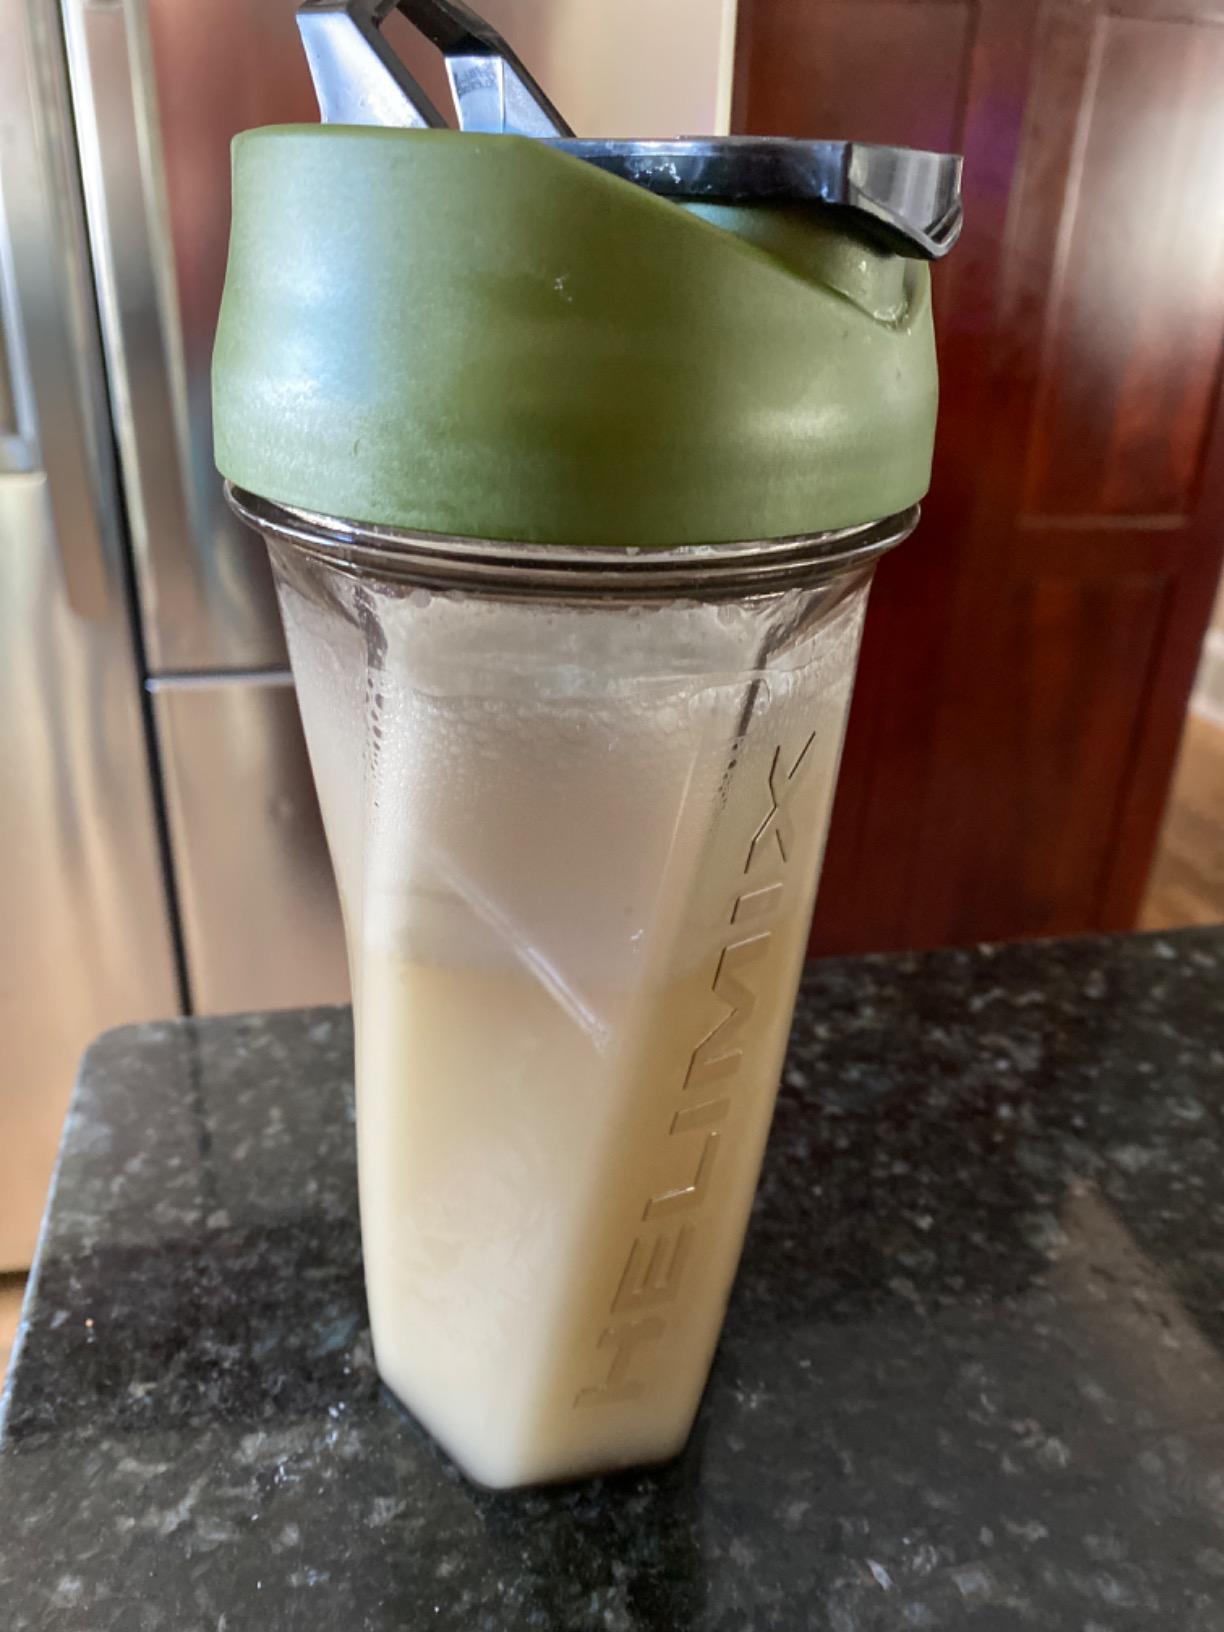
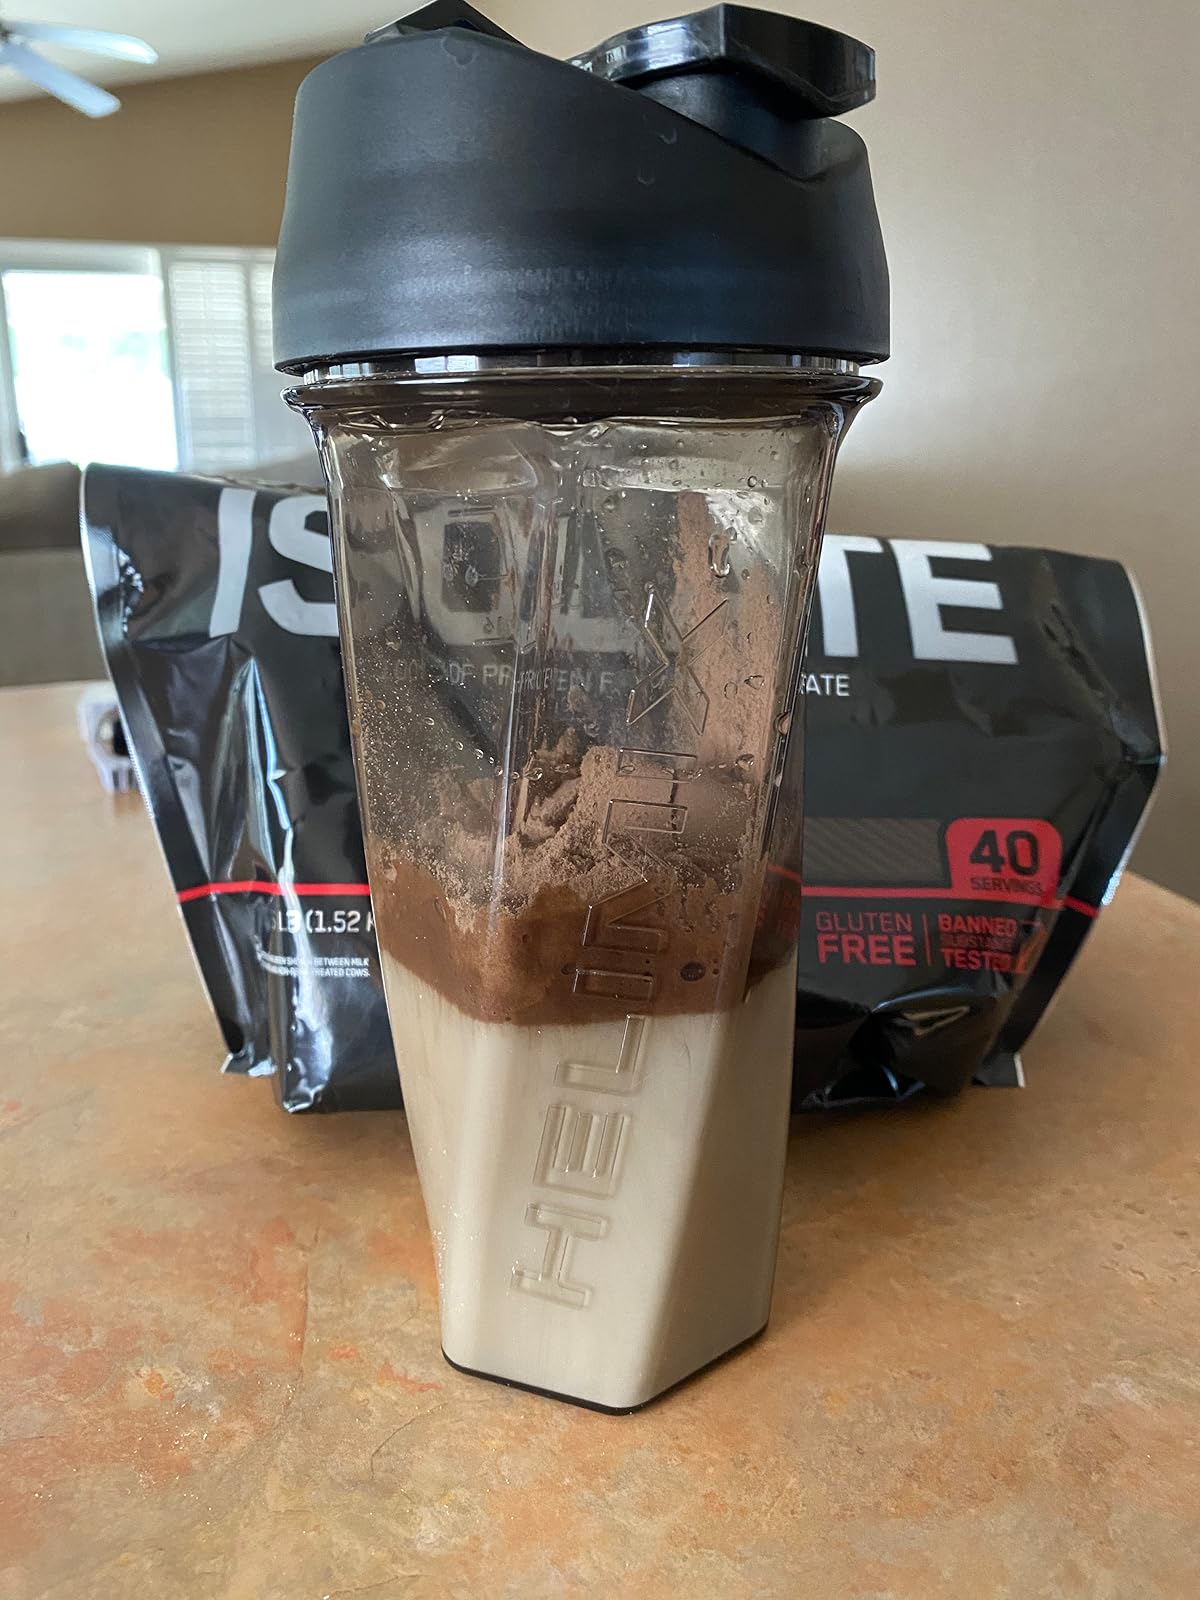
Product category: items_blender
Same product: no